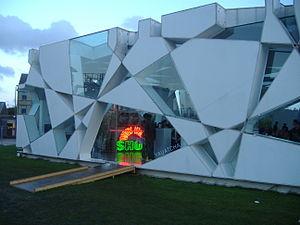
Toyō Itō est un architecte japonais né le 1ᵉʳ juin 1941 à Séoul. Il est connu pour avoir créé l'architecture conceptuelle, dans laquelle il recherche à exprimer simultanément le monde physique et le monde virtuel. Il est un représentant de l'architecture qui fait appel à la notion contemporaine de ville « simulée ».